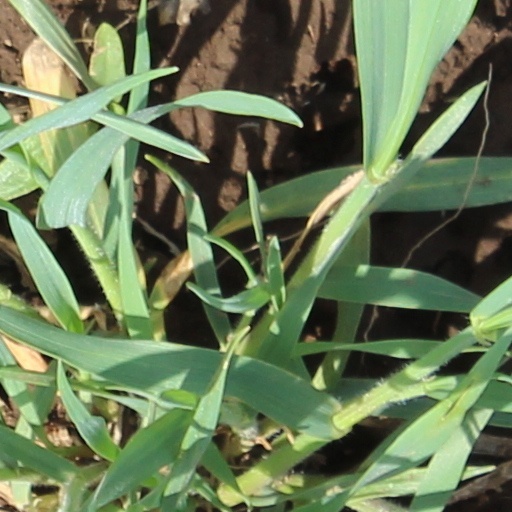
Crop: wheat